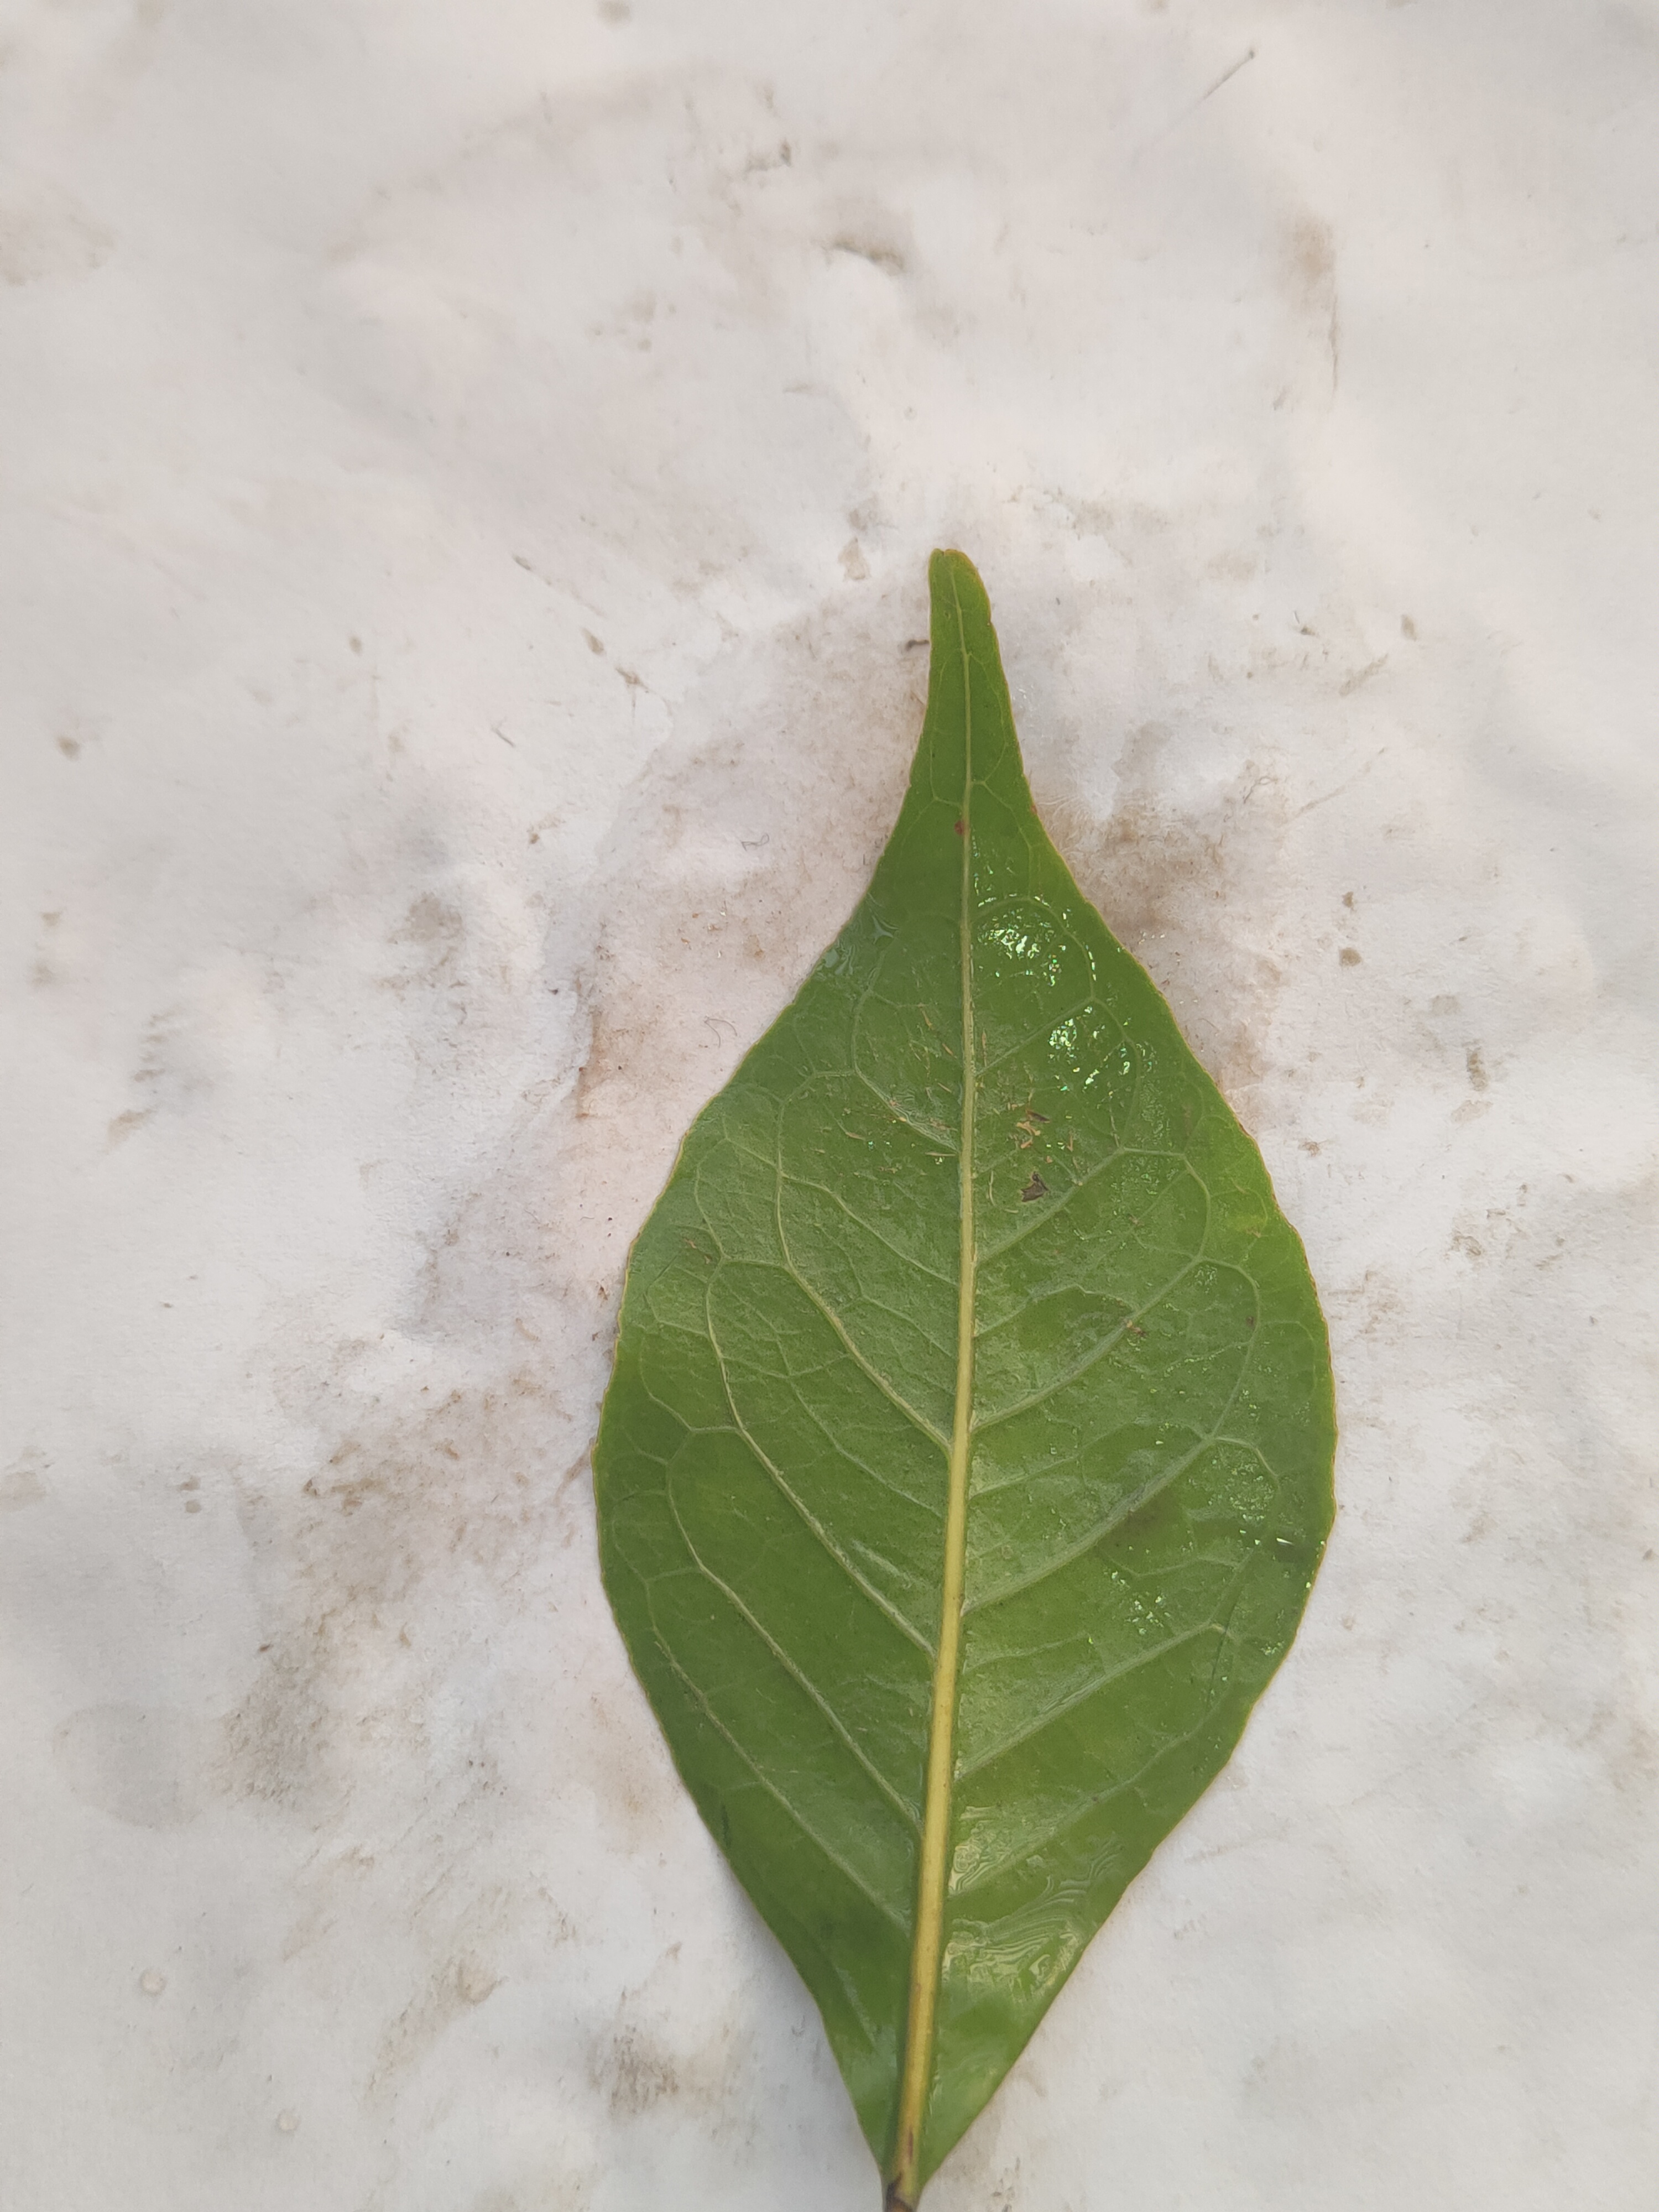
Leaf variety: Aegle marmelos